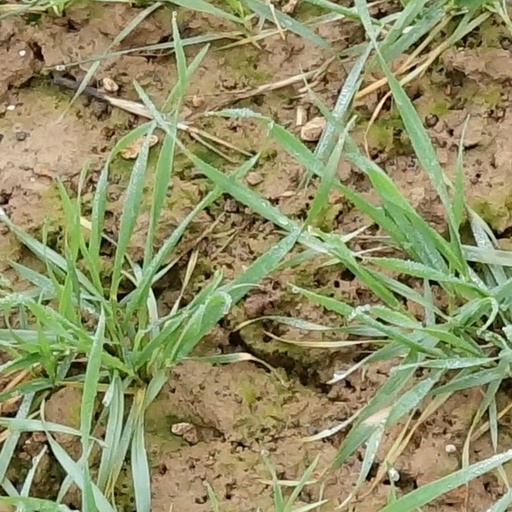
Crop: wheat